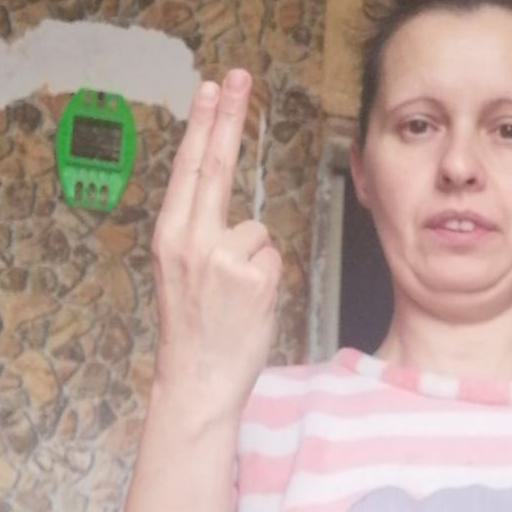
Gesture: two_up_inverted